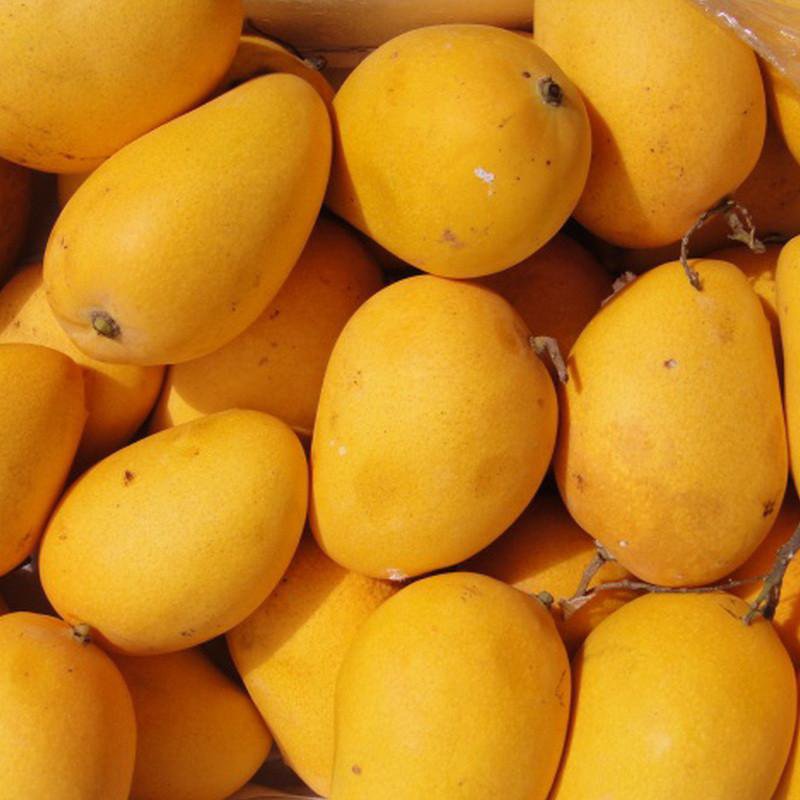
Label: Mango